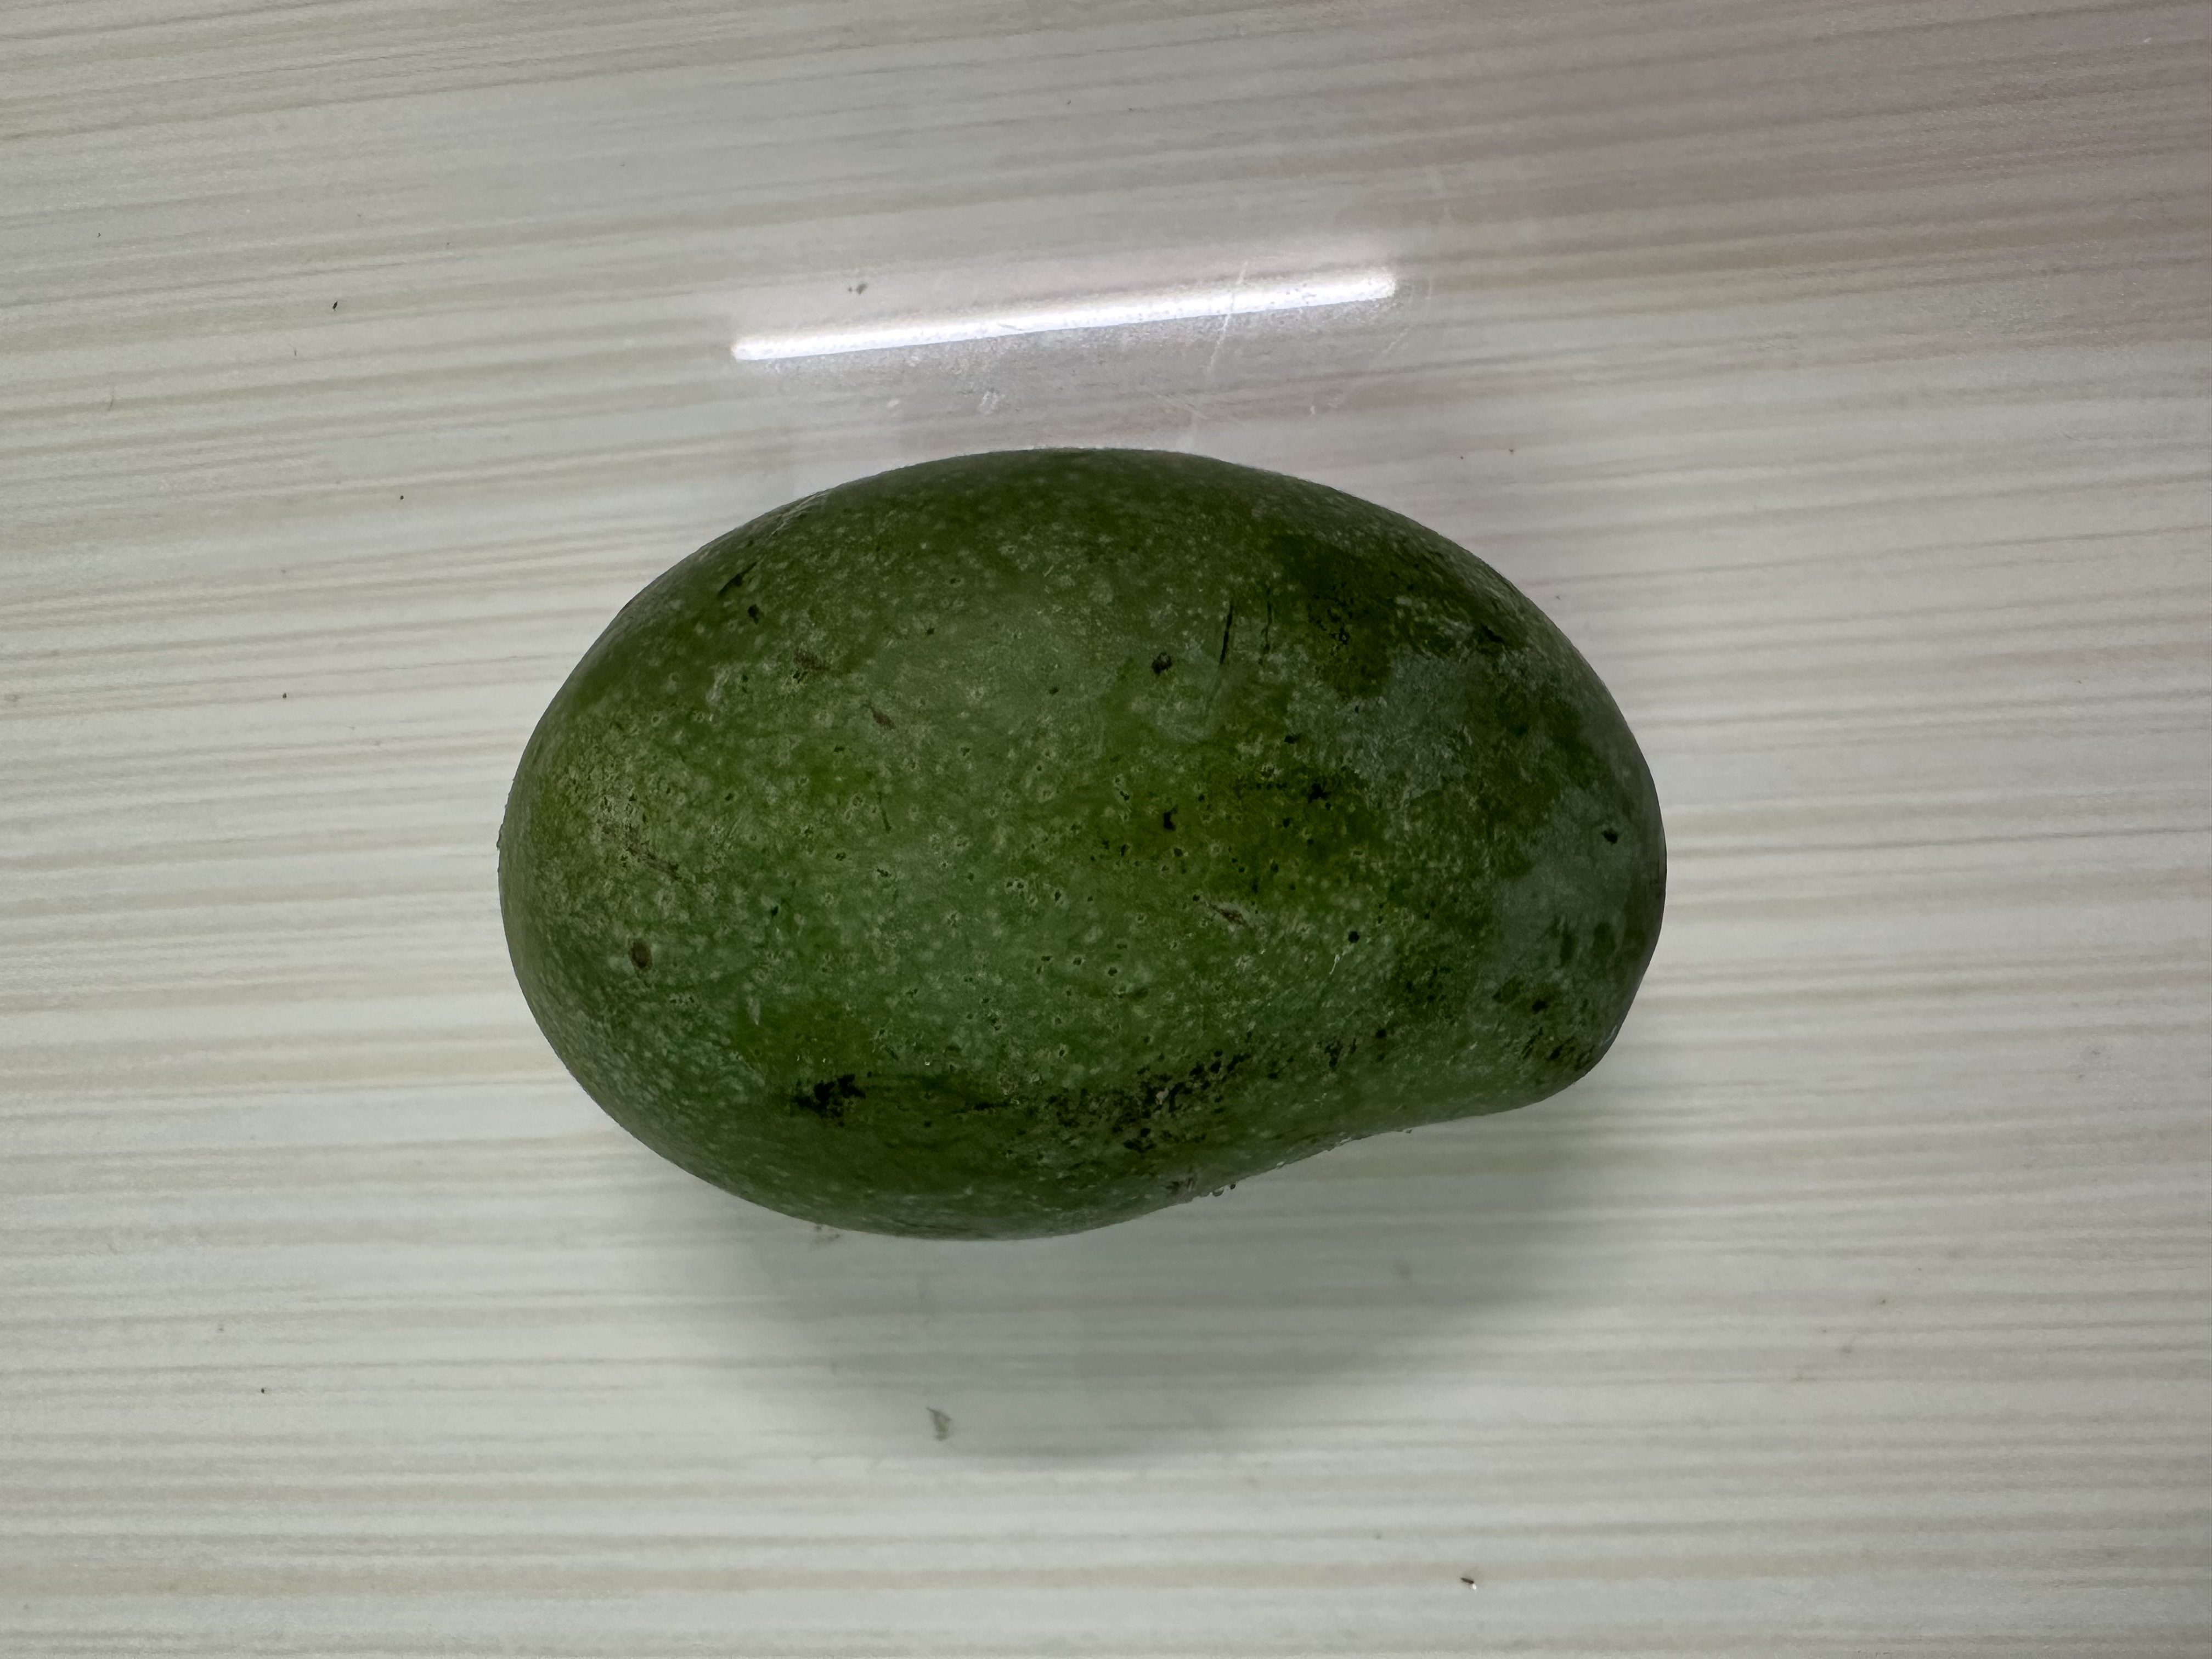
Mango variety: Amrapali